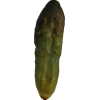
Label: cucumber